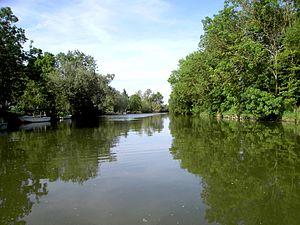
La rivière Vendée coule et traverse le village pour aller se jeter dans le fleuve Sèvre Niortaise au lieu dit ""Le Gouffre' ouvrage hydraulique XVIIe"
Liste des fleuves, rivières et autres cours d'eau qui parcourent en partie ou en totalité le département de la Vendée, en région Pays de la Loire. La liste présente les cours d'eau, généralement de plus de 10 km de longueur sauf exceptions, par ordre alphabétique, par fleuves et bassin versant, par station hydrologique, puis par organisme gestionnaire ou organisme de bassin.